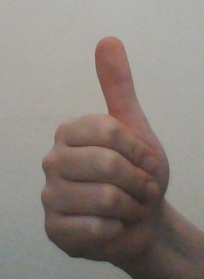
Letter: aleff